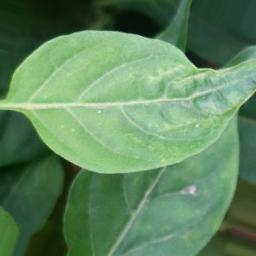
Label: healthy